Gyruss

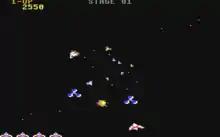
Commodore 64 version

The graphics are displayed using one-point perspective, with the vanishing point in the center of the screen. The player's ship is restricted to a circumference around the edge of the screen and may move in either direction along this path. All shots from the player converge at the vanishing point.